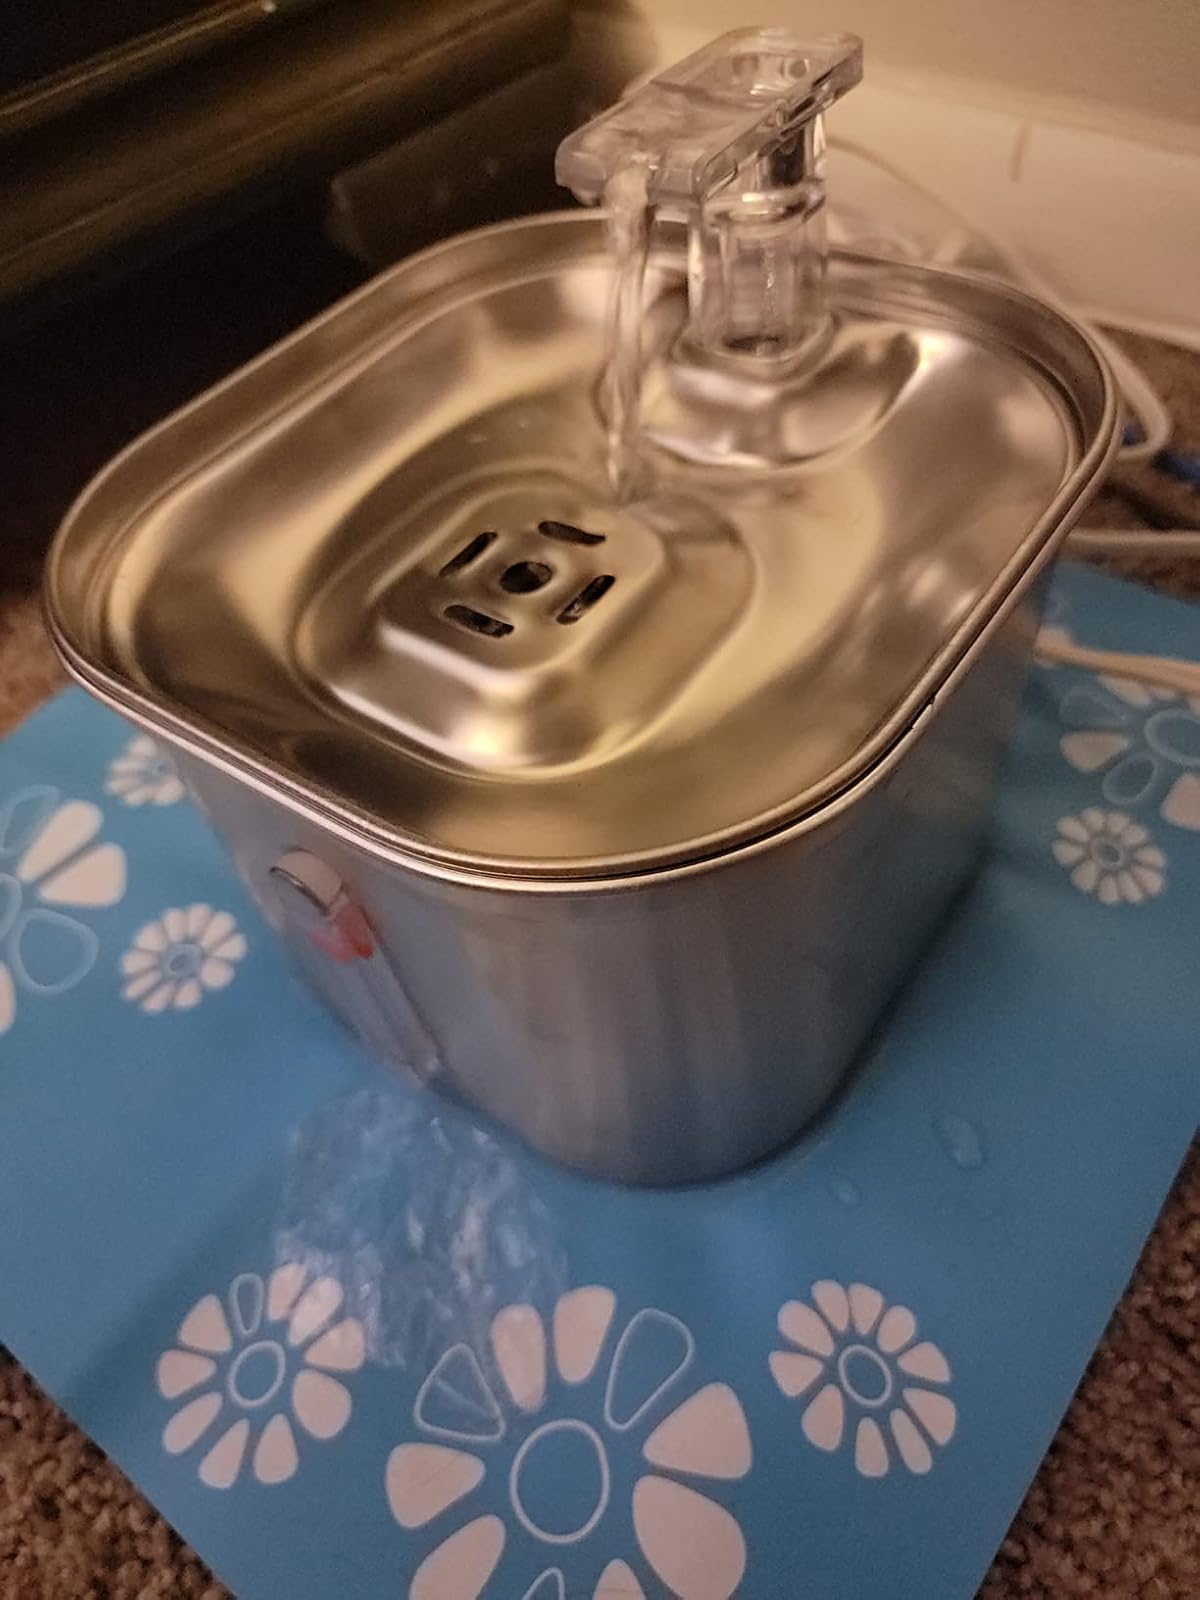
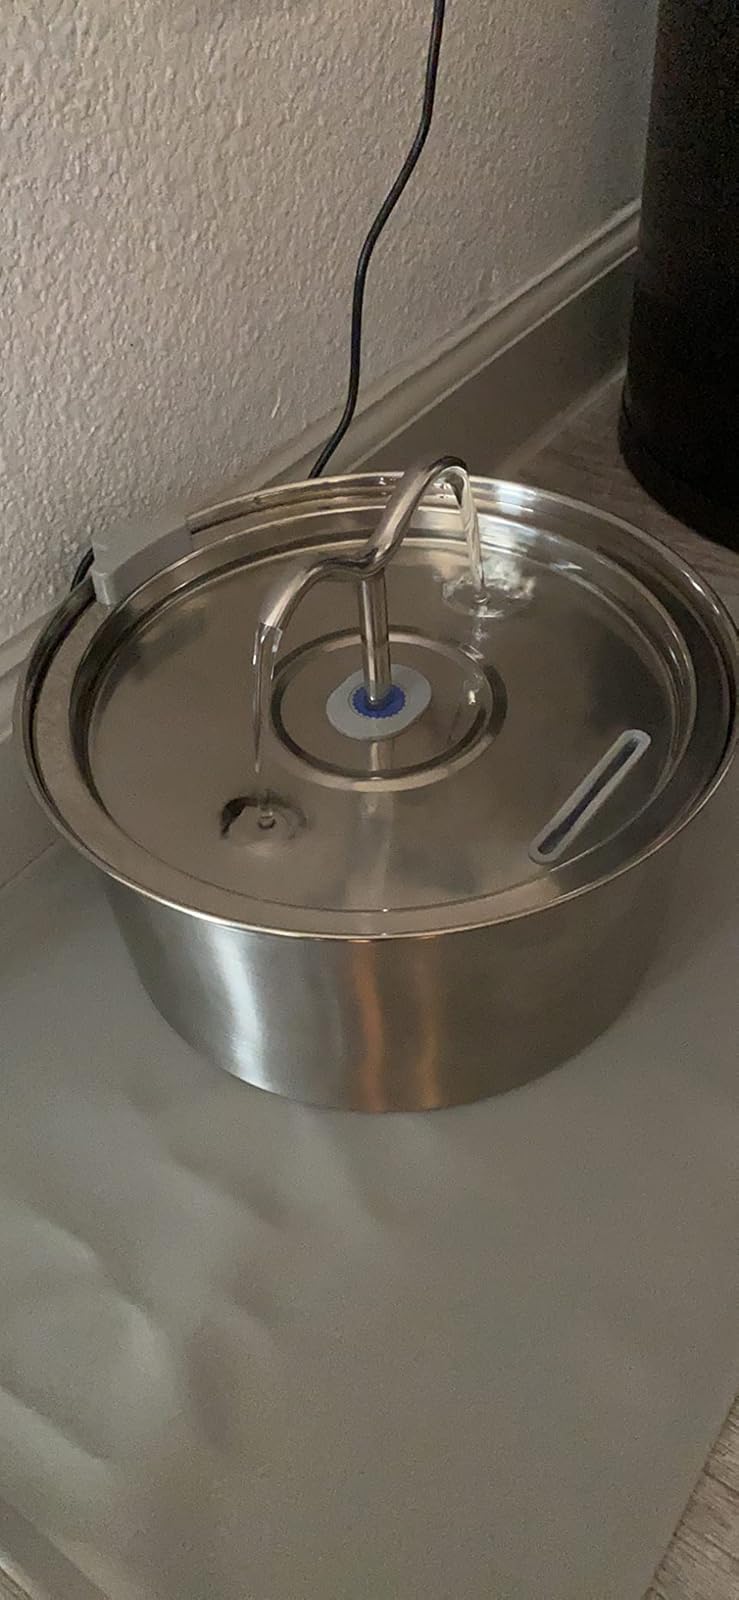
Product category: items_bowl
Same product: no